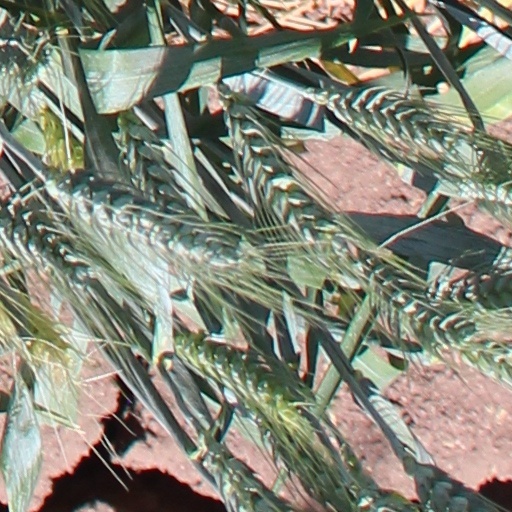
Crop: wheat